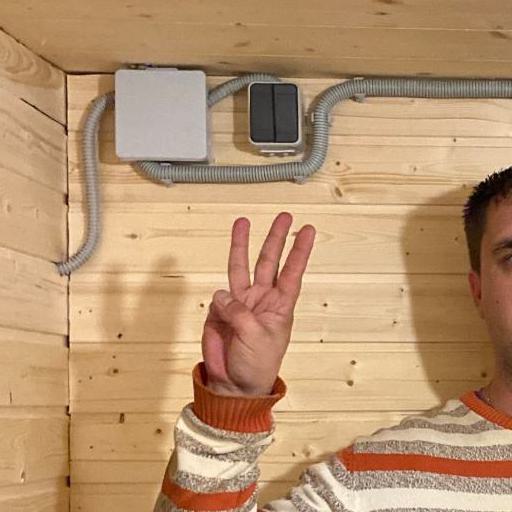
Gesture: three